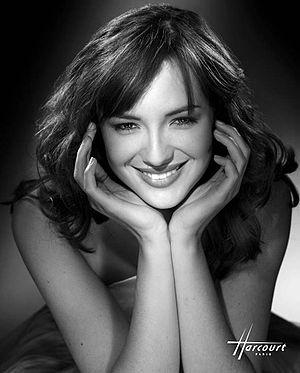
Louise Bourgoin photographiée par Studio Harcourt Paris
Louise Bourgoin, née Ariane Louise Bourgoin le 28 novembre 1981 à Rennes, est une actrice, mannequin et animatrice de télévision française.